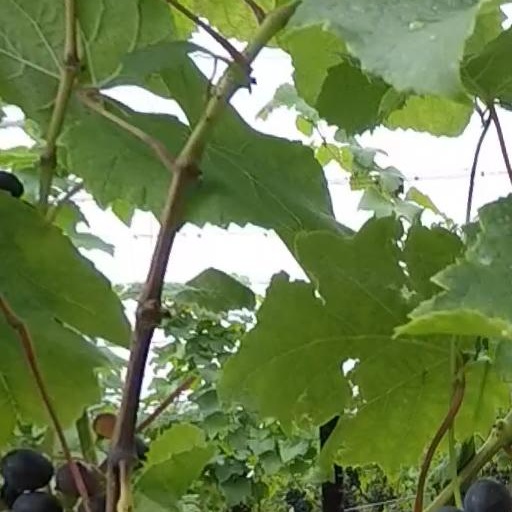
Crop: grape